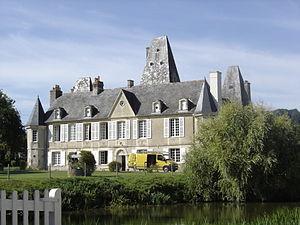
la façade sud du château modifiée au XVIIIè siècle est en pierre calcaire. La porte centrale est surmontée d'un fronton percé d'un oculus et deux petites tours hexagonales coiffées de poivrières complètent la symétrie de cette partie du bâtiment, à peine troublée par le toit à quatre pans de la massive tour centrale de l'autre façade du XVIè siècle en brique et pierre. This building is indexed in the Base Mérimée, a database of architectural heritage maintained by the French Ministry of Culture,
Cette liste regroupe une partie des monuments historiques du Calvados.
Cricqueville-en-Auge est une commune française, située dans le département du Calvados en région Normandie, peuplée de 185 habitants.
Le château de Cricqueville-en-Auge est un édifice situé à Cricqueville-en-Auge, en France.